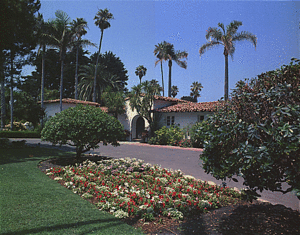
La Casa Pacifica est une demeure située à San Clemente en Californie, donnant sur l'océan Pacifique. Elle est célèbre pour avoir été la demeure du président américain Richard Nixon et de son épouse Pat ; le président l'utilisait occasionnellement pour travailler.
De nombreux présidents des États-Unis possédaient une ou plusieurs résidences privées lors de leur accession à la Maison-Blanche et ont continué de les utiliser pendant leur présidence. Bien que résidence privée, elles bénéficient d'un statut particulier lorsque leur occupant est le président en exercice. Ainsi depuis quelques décennies le Congrès des États-Unis y a autorisé des dépenses fédérales pour des aménagements de sécurité et de communications. Les présidents y recevant également des personnalités américaines et étrangères ou y faisant des déclarations, ces résidences sont couvertes par les médias lors des séjours présidentiels. Pendant la Seconde Guerre mondiale, Franklin Roosevelt séjourna et travailla au Royal Hawaiian Hotel à Hawaï. Les journalistes surnommèrent alors l'hôtel la Western White House. Ce nom est resté pour qualifier par la suite d'autres résidences privées de présidents situées à l'ouest ou au sud-ouest de Washington.